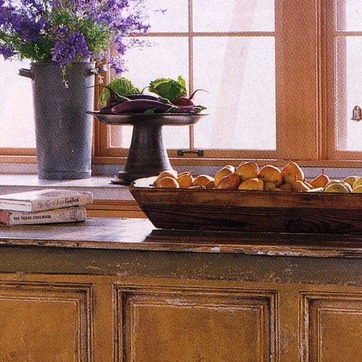
Material: food